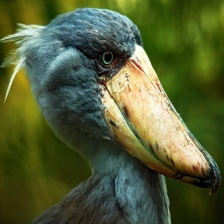
Species: SHOEBILL
Scientific name: BALAENICEPS REX